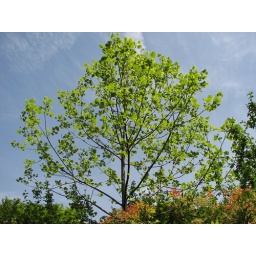
Spring green on a tree at Historic Londontown &amp;amp; Gardens in Maryland